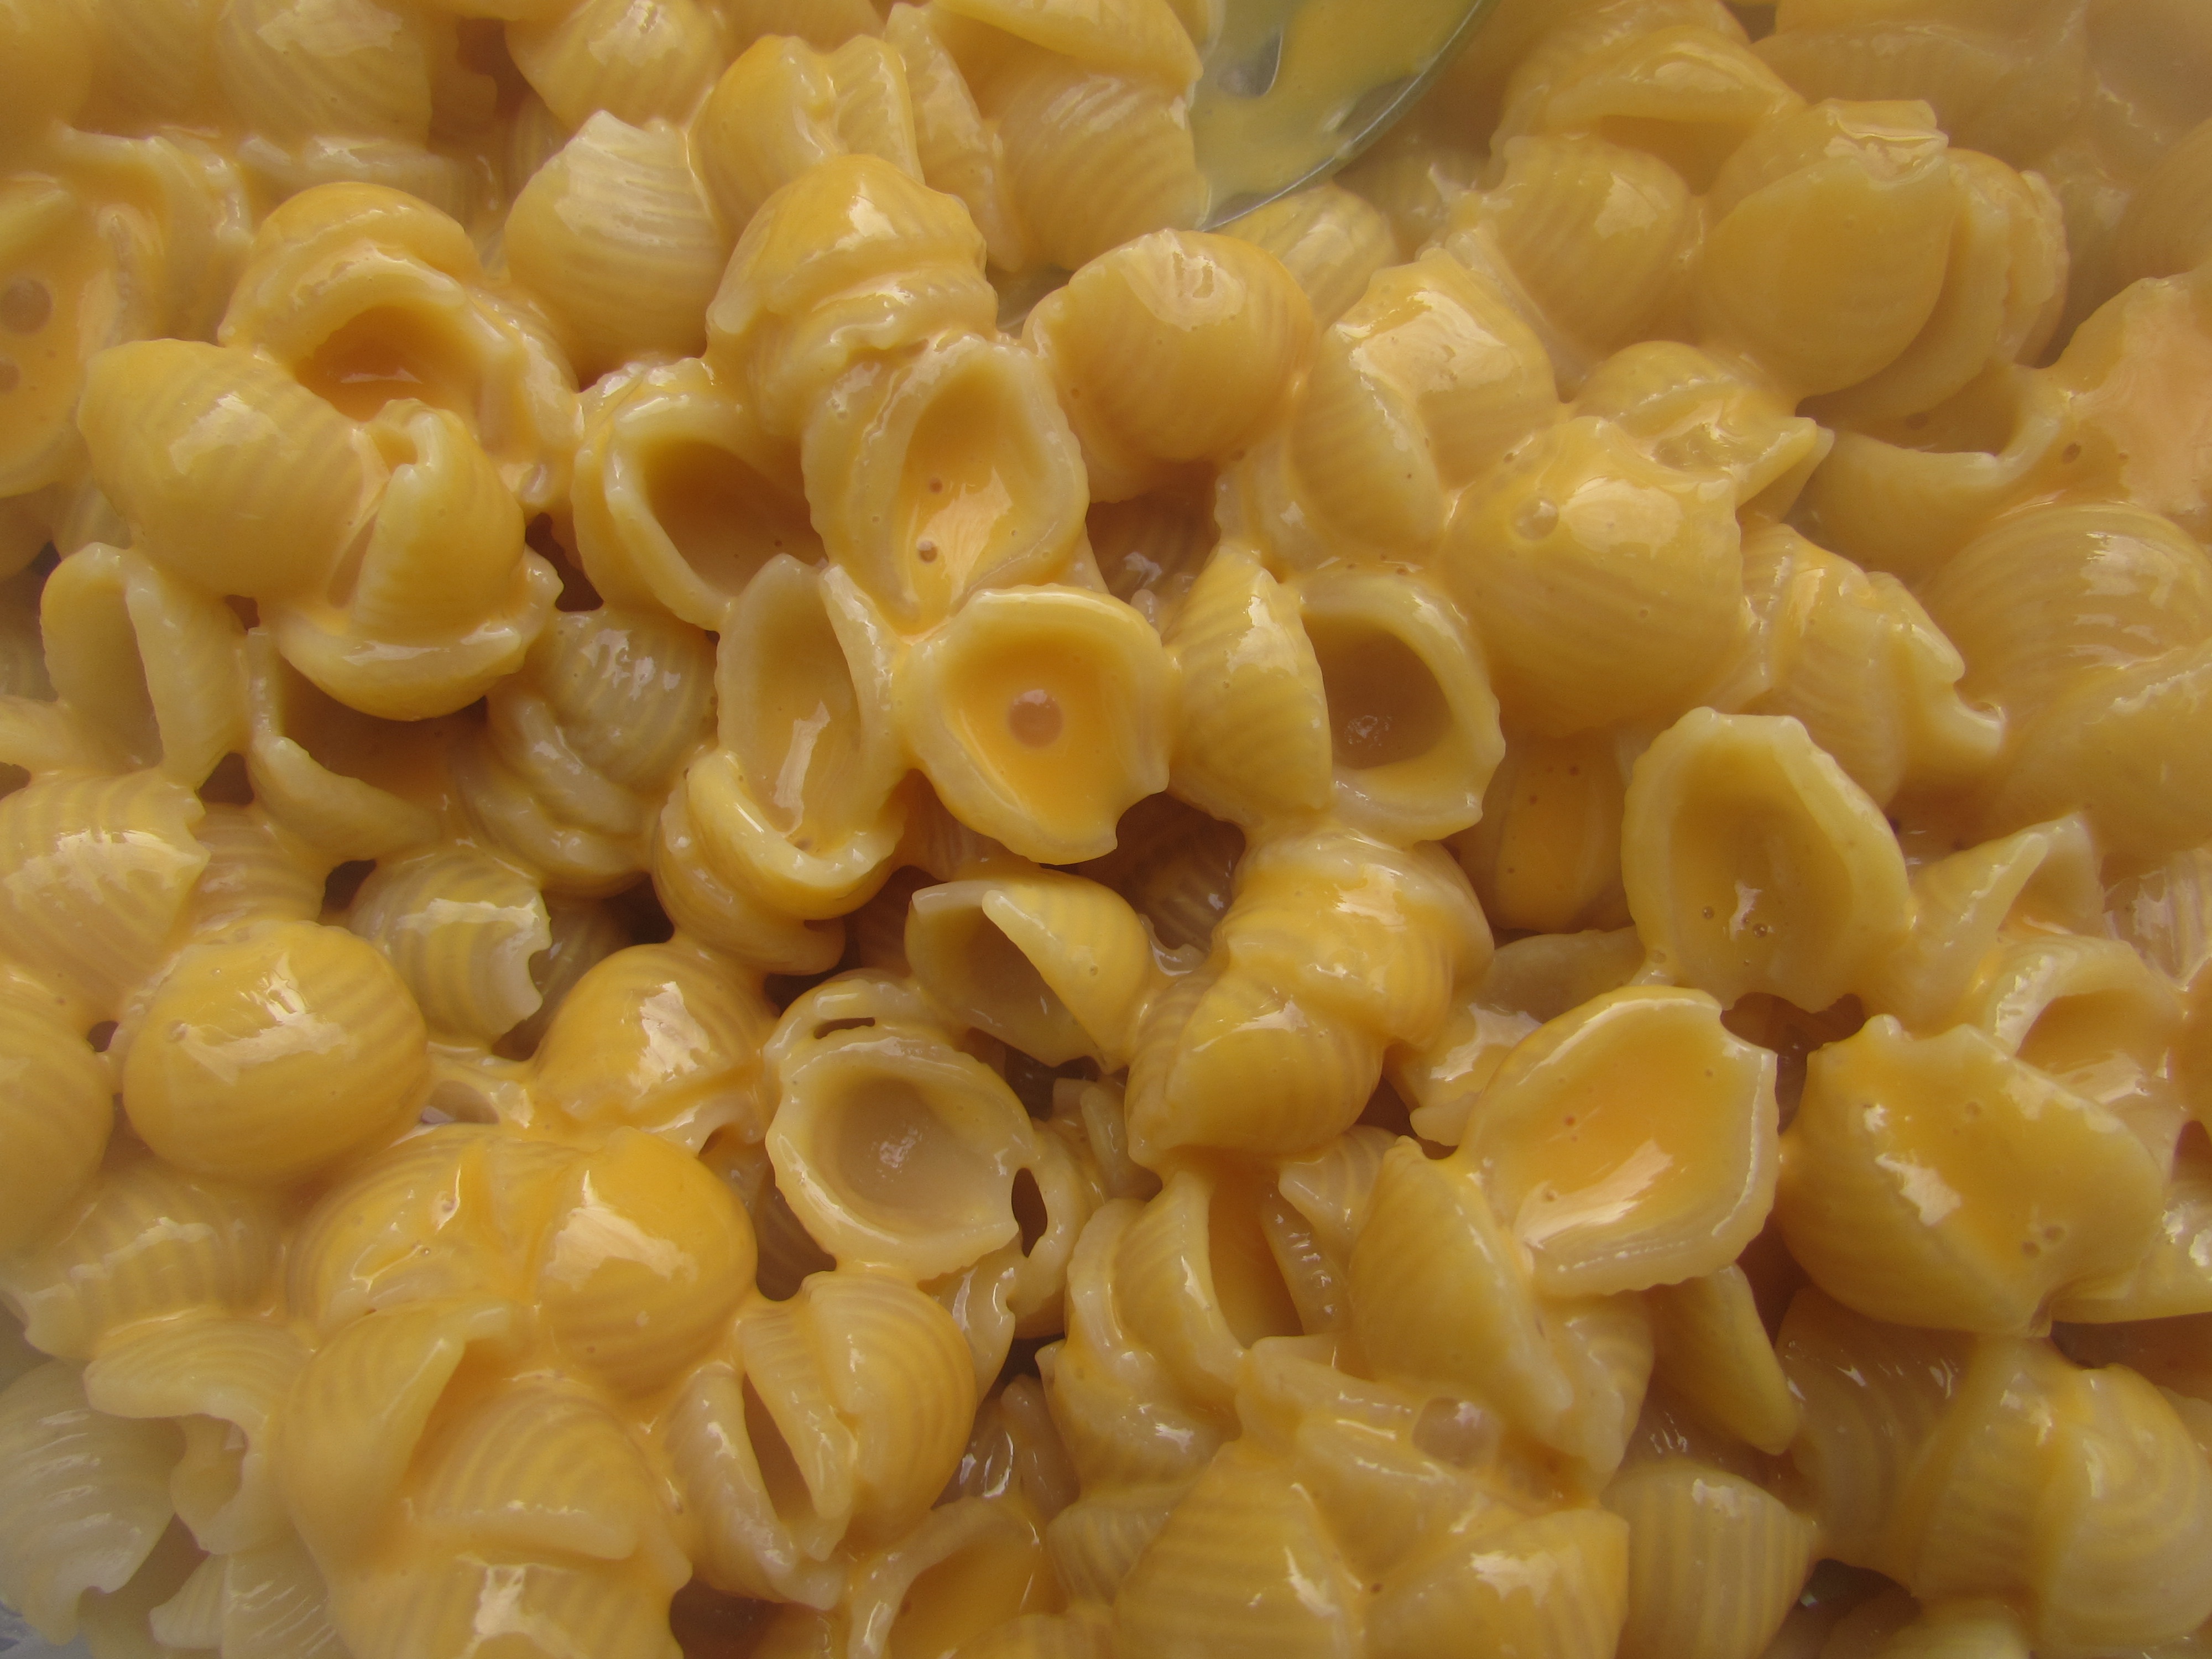
mac, dish, food, produce, yellow, cuisine, pasta, cheese, fusilli, creamy, cheddar, italian food, carbonara, macaroni, mac and cheese, european food